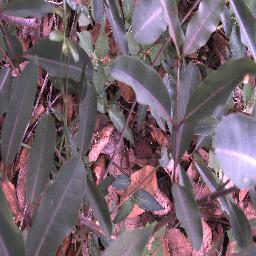
Label: rubber_vine